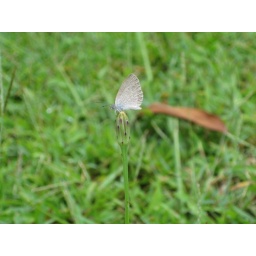
butterfly in grass